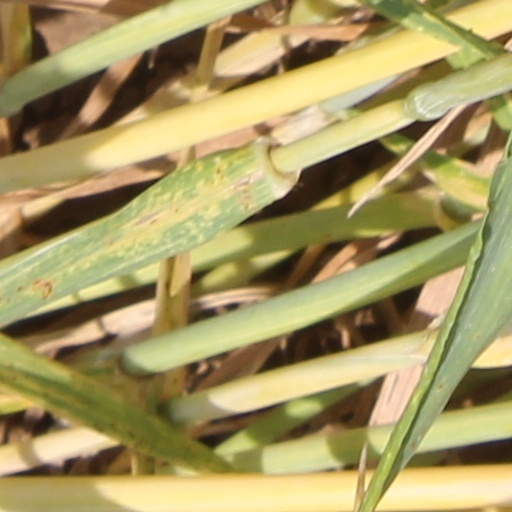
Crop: wheat